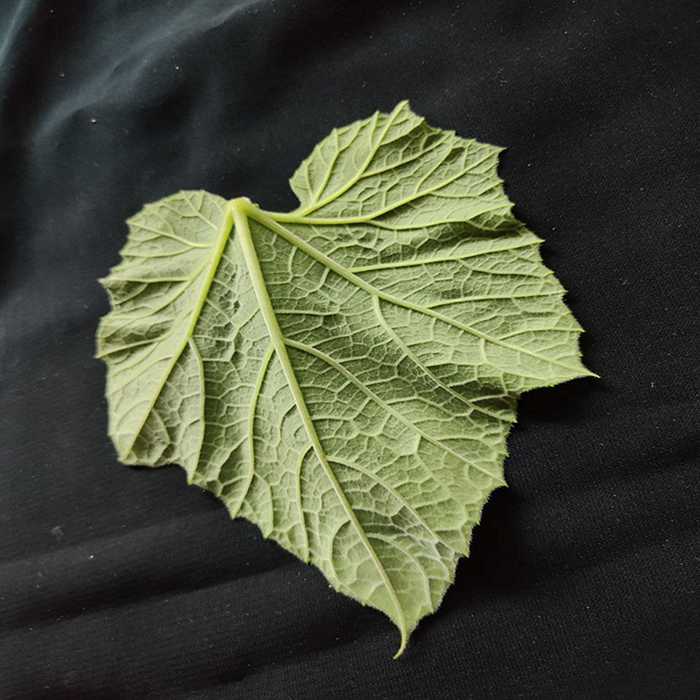
Plant: Bottle gourd
Label: Fresh leaf